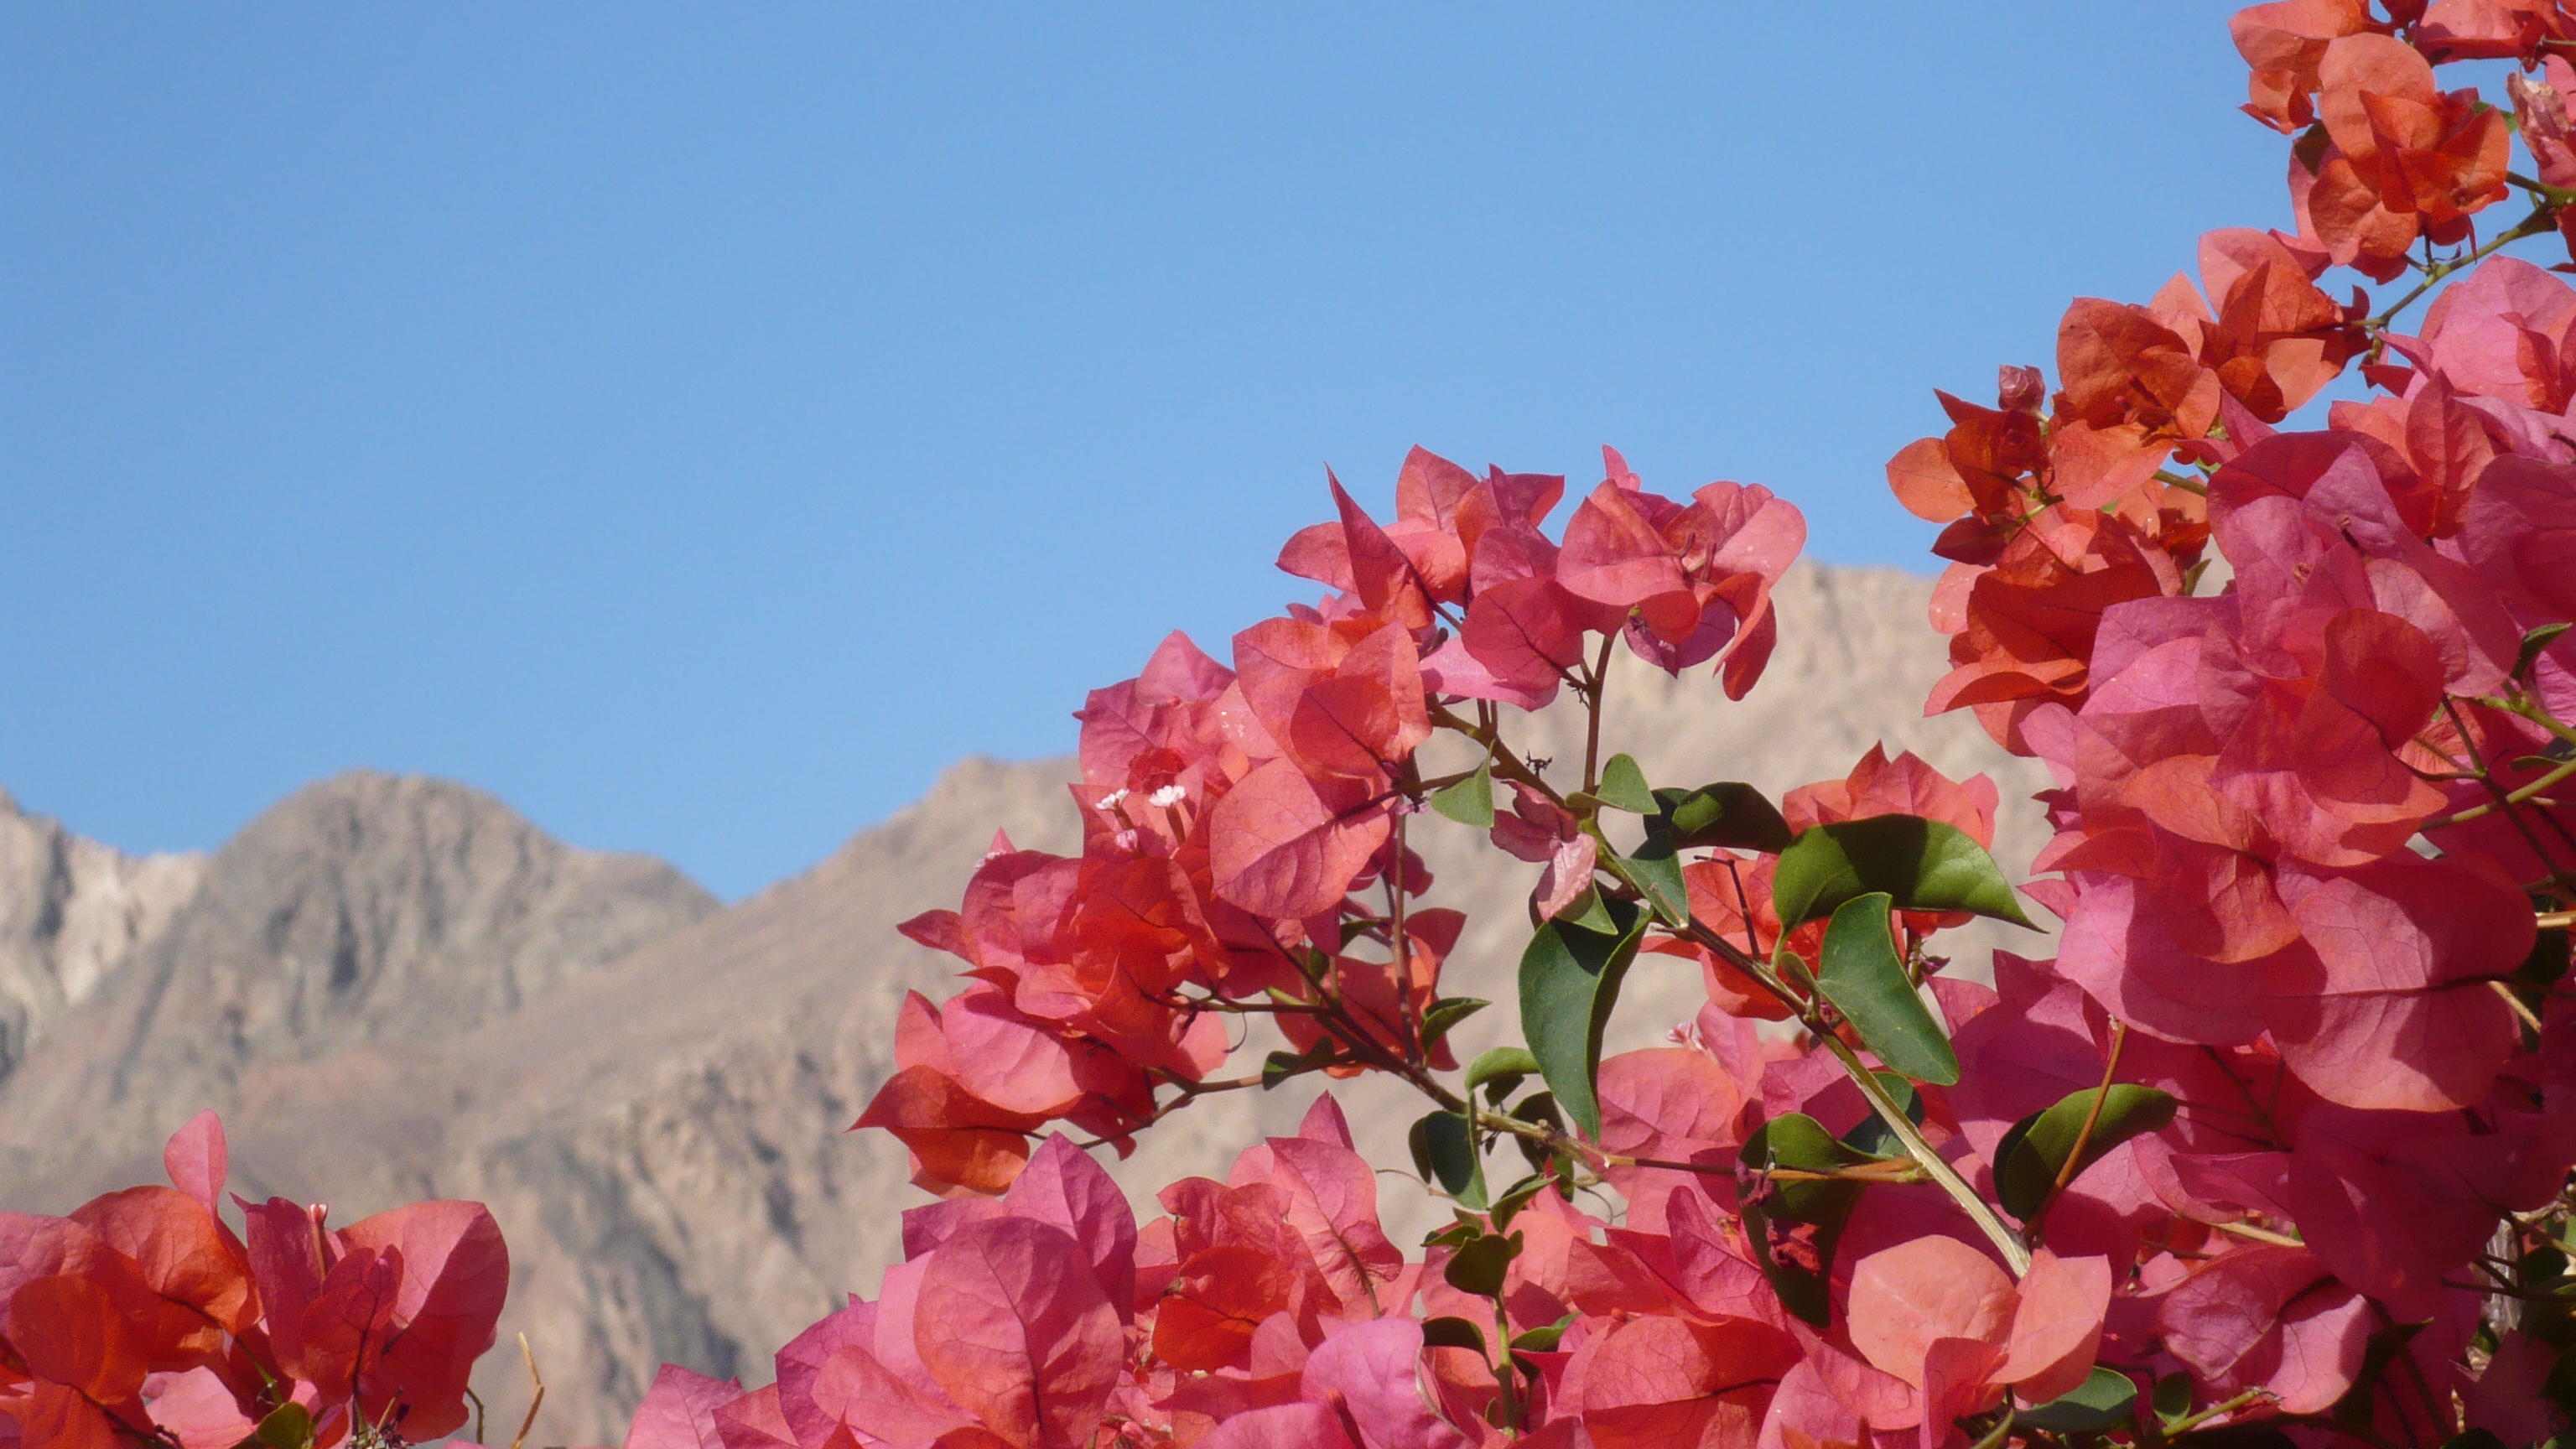
flower, flowering plant, plant, bougainvillea, pink, petal, spring, tree, blossom, wildflower